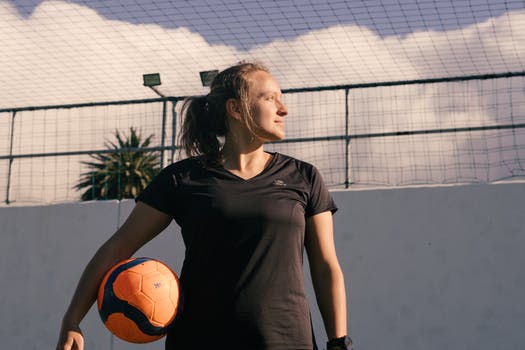
Label: No Watermark